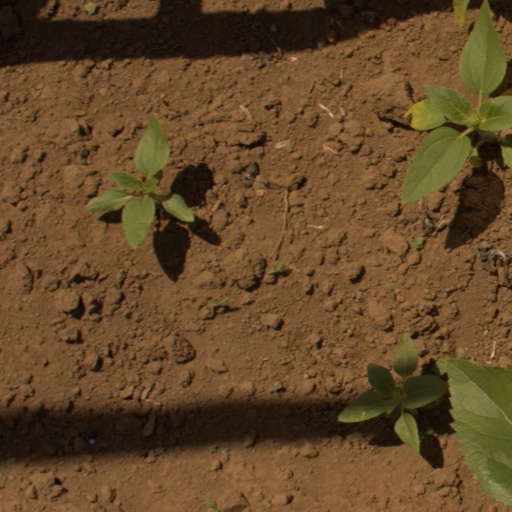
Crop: Jerusalem artichoke